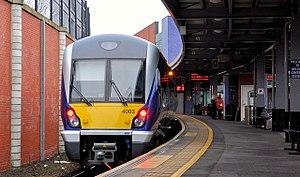
NI Railways, en forme longue Northern Ireland Railways, abrégé NIR est l'opérateur ferroviaire national de l'Irlande du Nord. Le réseau ferroviaire nord-irlandais ne fait pas partie du National Rail, et utilise l'écartement des rails de 1600 mm, commun avec le réseau de la République d'Irlande, appelé écartement irlandais. Les trains ne sont pas électrifiés.